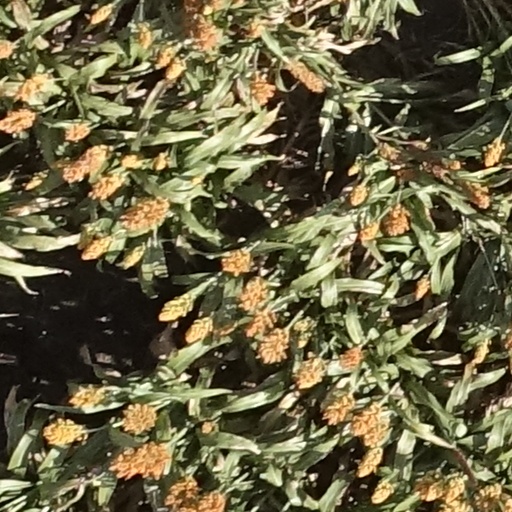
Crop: sorghum